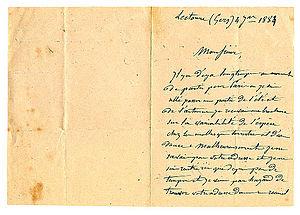
Lettre du malacologue Dominique Dupuy à son confrère Georges Coutagne
L’Abbé Dominique Dupuy est un botaniste, malacologue et plus largement un biologiste né à Lectoure le 16 mai 1812 et décédé dans cette ville le 23 septembre 1885, à l’âge de 73 ans des suites d’une grave affection névralgique. L’abbé Dupuy représente aujourd’hui une figure importante, notamment pour la science malacologique comme en témoigne la nécrologie publiée en 1885 dans le Journal de Conchyliologie. Le seul portrait connu à ce jour avec sa biographie serait dans Bulletins de la Société malacologique de France.
Georges Coutagne est un biologiste, naturaliste, botaniste, malacologiste, ingénieur et agronome français. Il s'intéresse aux grandes questions de biologie fondamentale qu'il aborde au travers de plusieurs disciplines naturalistes : viticulture, botanique, sériciculture et malacologie. Ces questions concernent l'évolution, la génétique, la notion d'espèce, le polymorphisme et l'hérédité des caractères acquis.